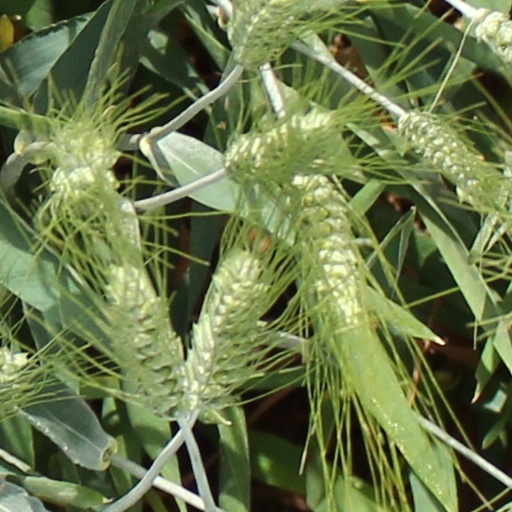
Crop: wheat